Portugal. The Man

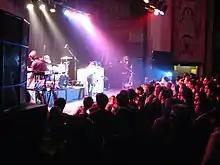
Portugal. The Man performs at the Phoenix Theatre in downtown Petaluma, California, May 2008

On July 24, 2007, they released their second full-length album, "Church Mouth", again produced by Casey Bates, and set out on their own U.S. tour with support from The Photo Atlas, Play Radio Play, Tera Melos and The Only Children among other bands. Then they toured Europe and had another US tour with opening acts Rocky Votolato and Great Depression during September and October. After that tour, they joined Thursday, a post-hardcore band, on a short east coast tour in November alongside Circle Takes The Square.